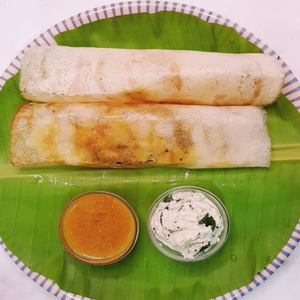
Dish: dosa